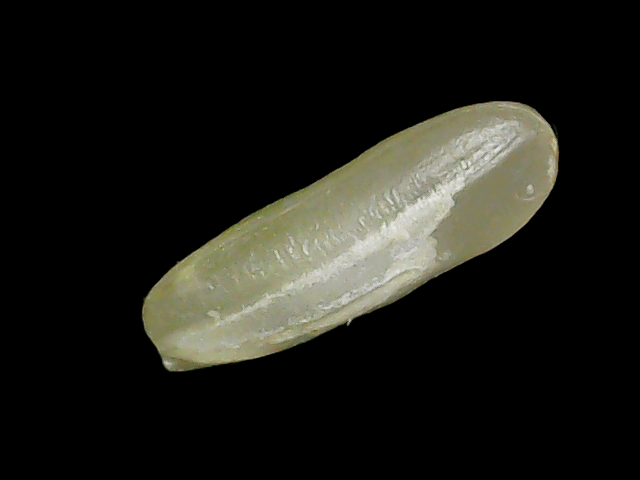
Rice variety: Binadhan24